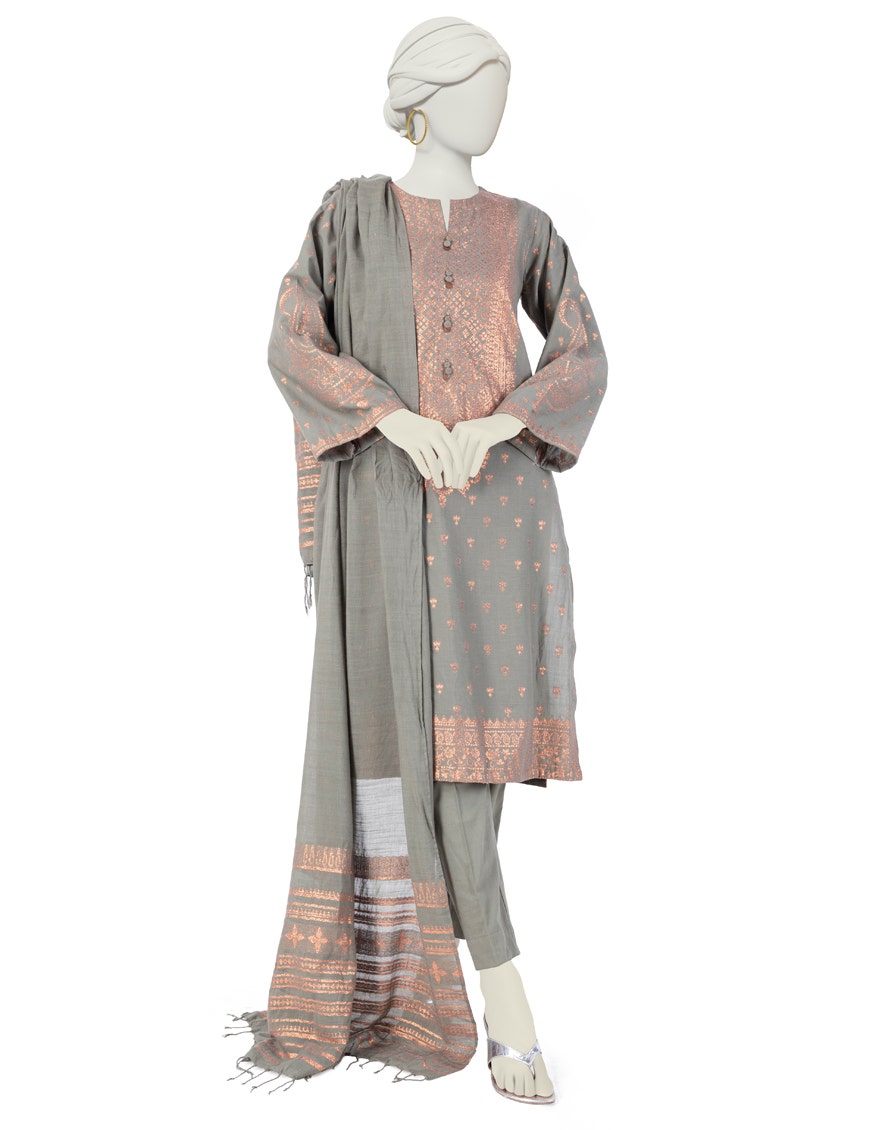
grey multi embroidered cotton suit